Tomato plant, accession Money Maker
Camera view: vertical (180 deg); turntable rotation: 90 degrees
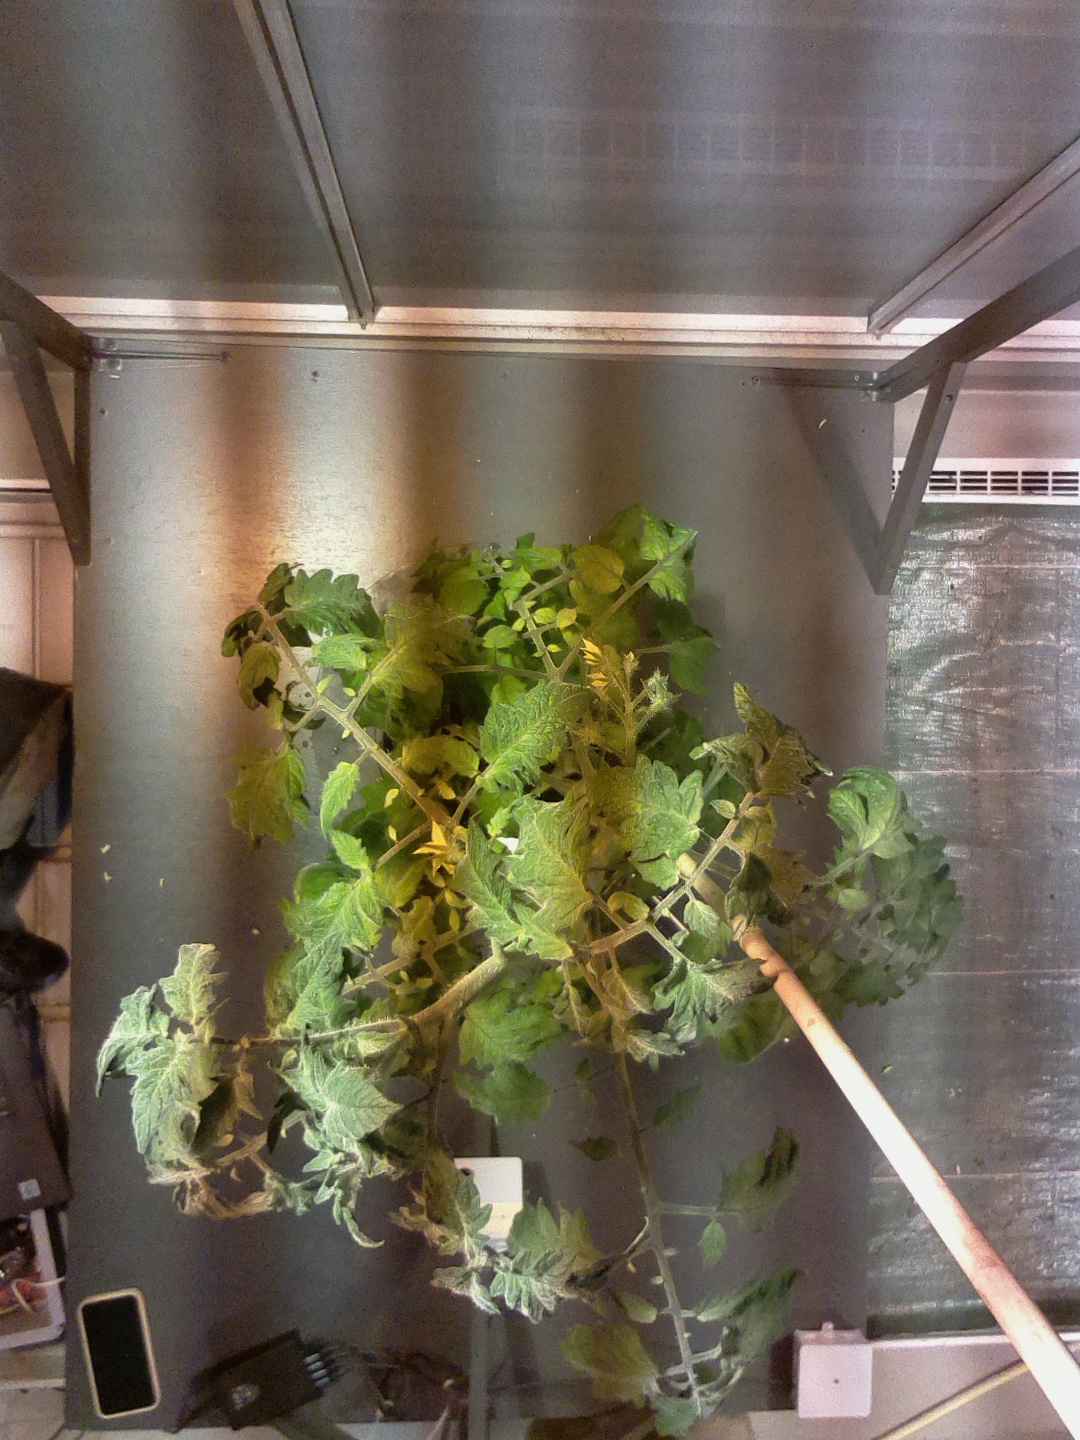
BBCH growth stage 69: End of flowering, 90%-100% of flowers open, more petals falling